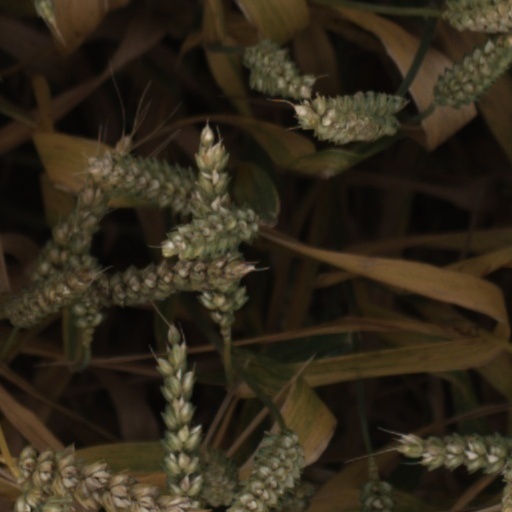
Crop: wheat